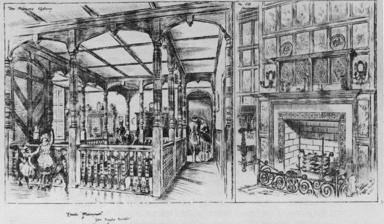
Building: Plas Mynach
Country: United Kingdom
Year built: 1883
Country house in Barmouth, Gwynedd, Wales Plas Mynach Interior showing the staircase gallery on the left and the hall fireplace on the right Location Barmouth , Gwynedd , Wales Coordinates 52°43′45″N 4°03′46″W / 52.7292°N 4.0627°W / 52.7292; -4.0627 Built 1883 Built for W. H. Jones Architect John Douglas Architectural style(s) Welsh vernacular Listed Building – Grade II* Designated 25 February 1992 Reference no. 5244 Interior showing the staircase on the left and the hall on the right Plas Mynach is a large country house in Barmouth , Gwynedd , Wales .  It is designated by Cadw as a Grade II* listed building , and stands in a prominent position overlooking the sea. History The house was designed in 1883 by the Chester architect John Douglas for W. H. Jones. Architecture Plas Mynach is built in local stone with a slate roof. Its most distinctive features are a low spreading tower with a stair turret and stepped gables . Its plan consists of a main range with two storeys to the south, single-storey service ranges to the north, and a gatehouse range to the east of the three-storey tower. Internally "the hall, staircase and landing provide a classic example of Douglas's domestic joinery ". The door knocker came from Nuremberg . External features The lodge to the house, also designed by Douglas for Jones, is designated at Grade II. Critique In 1884 the architect Raffles Davison stated that the house "very nearly realised to me the idea of a perfect country house" and inside was "one of the most charming halls I have seen". In his biography of Douglas, Hubbard states it has "a strength and austere simplicity unusual in Douglas's work". The description in the listing refers to it as "one of the more important country houses by John Douglas, in an apparently little-altered condition". See also List of houses and associated buildings by John Douglas References Citations